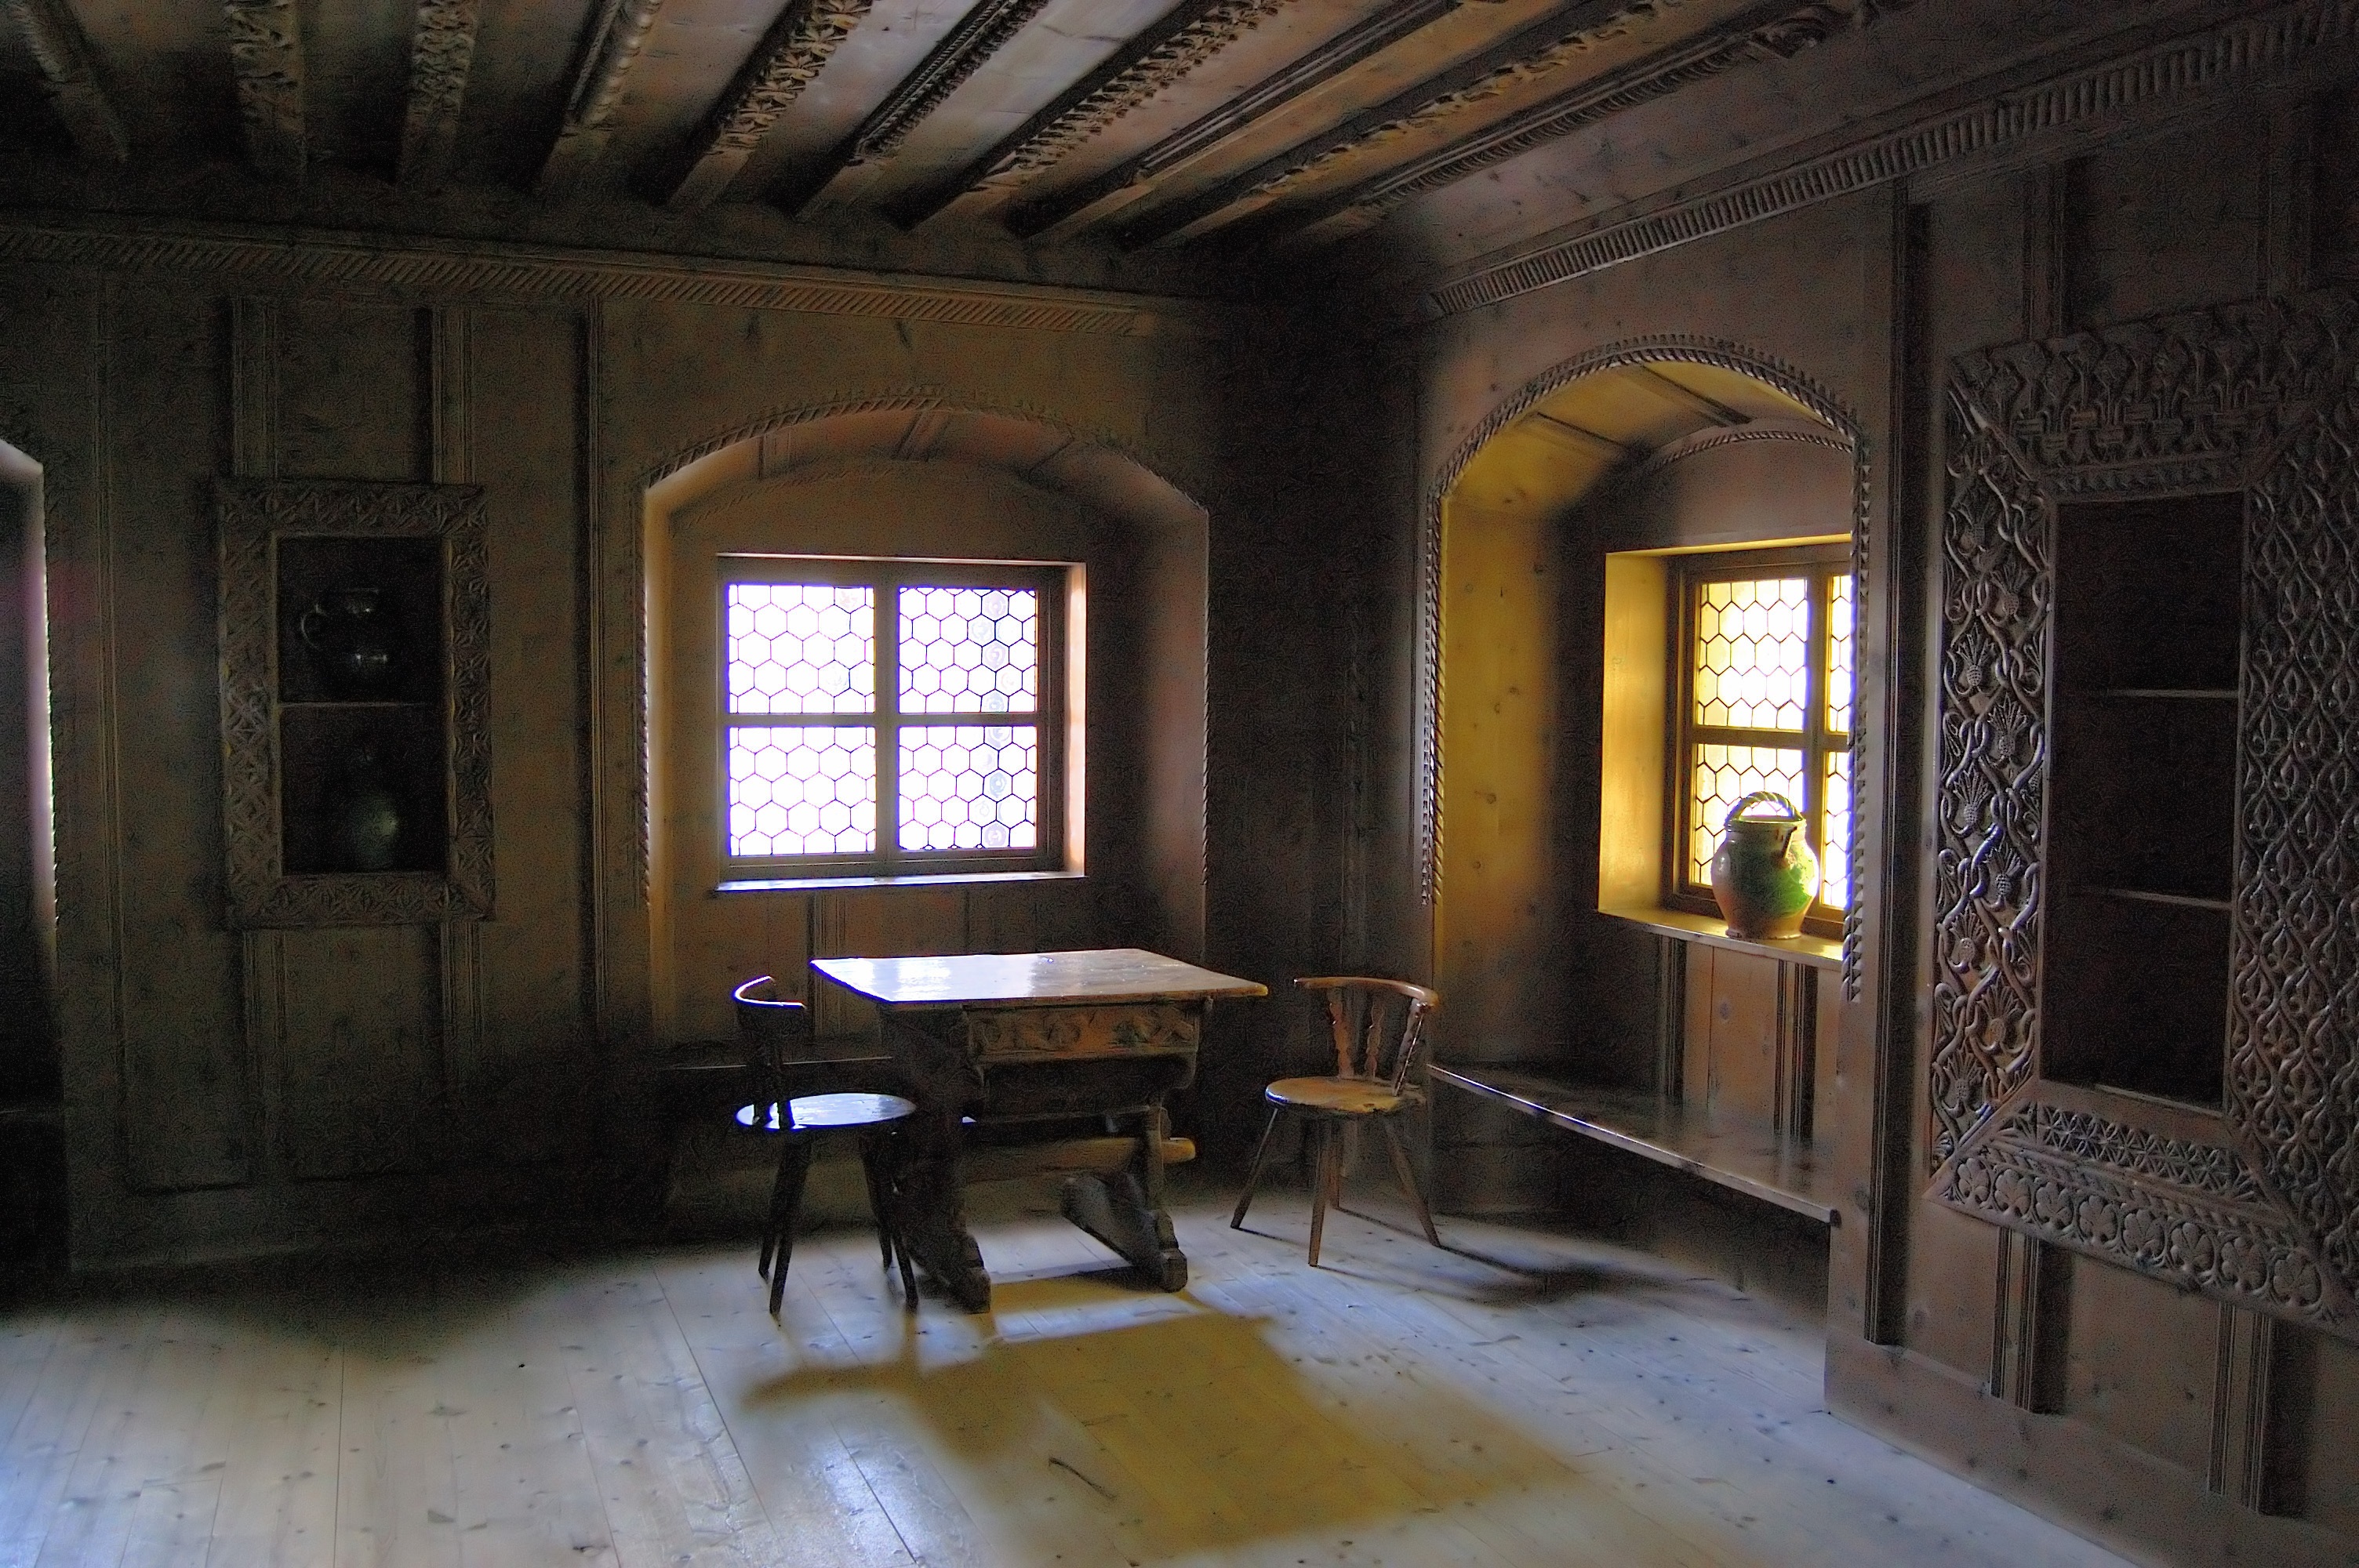
architecture, wood, mansion, house, floor, window, building, old, home, hall, property, living room, room, interior design, farmhouse, tourist attraction, estate, wood planks, rustic furniture